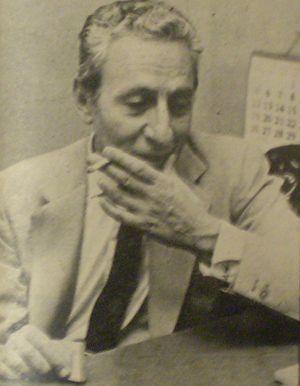
Guillermo Divito est un dessinateur et éditeur argentin. Il est notamment célèbre pour avoir fondé en 1944 l'hebdomadaire Rico Tipo.